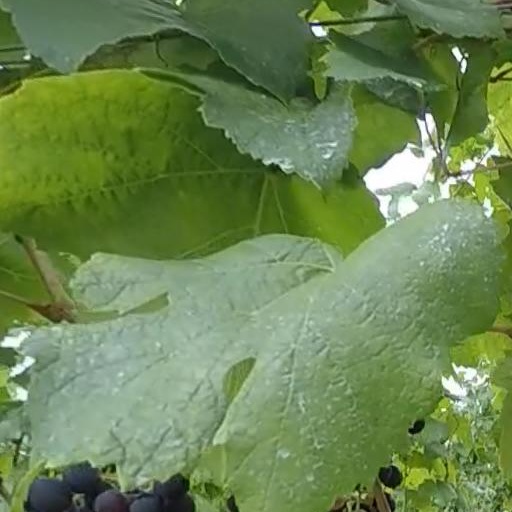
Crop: grape